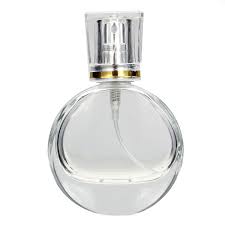
Waste category: glass